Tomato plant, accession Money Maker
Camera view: tilt-top (135 deg); turntable rotation: 60 degrees
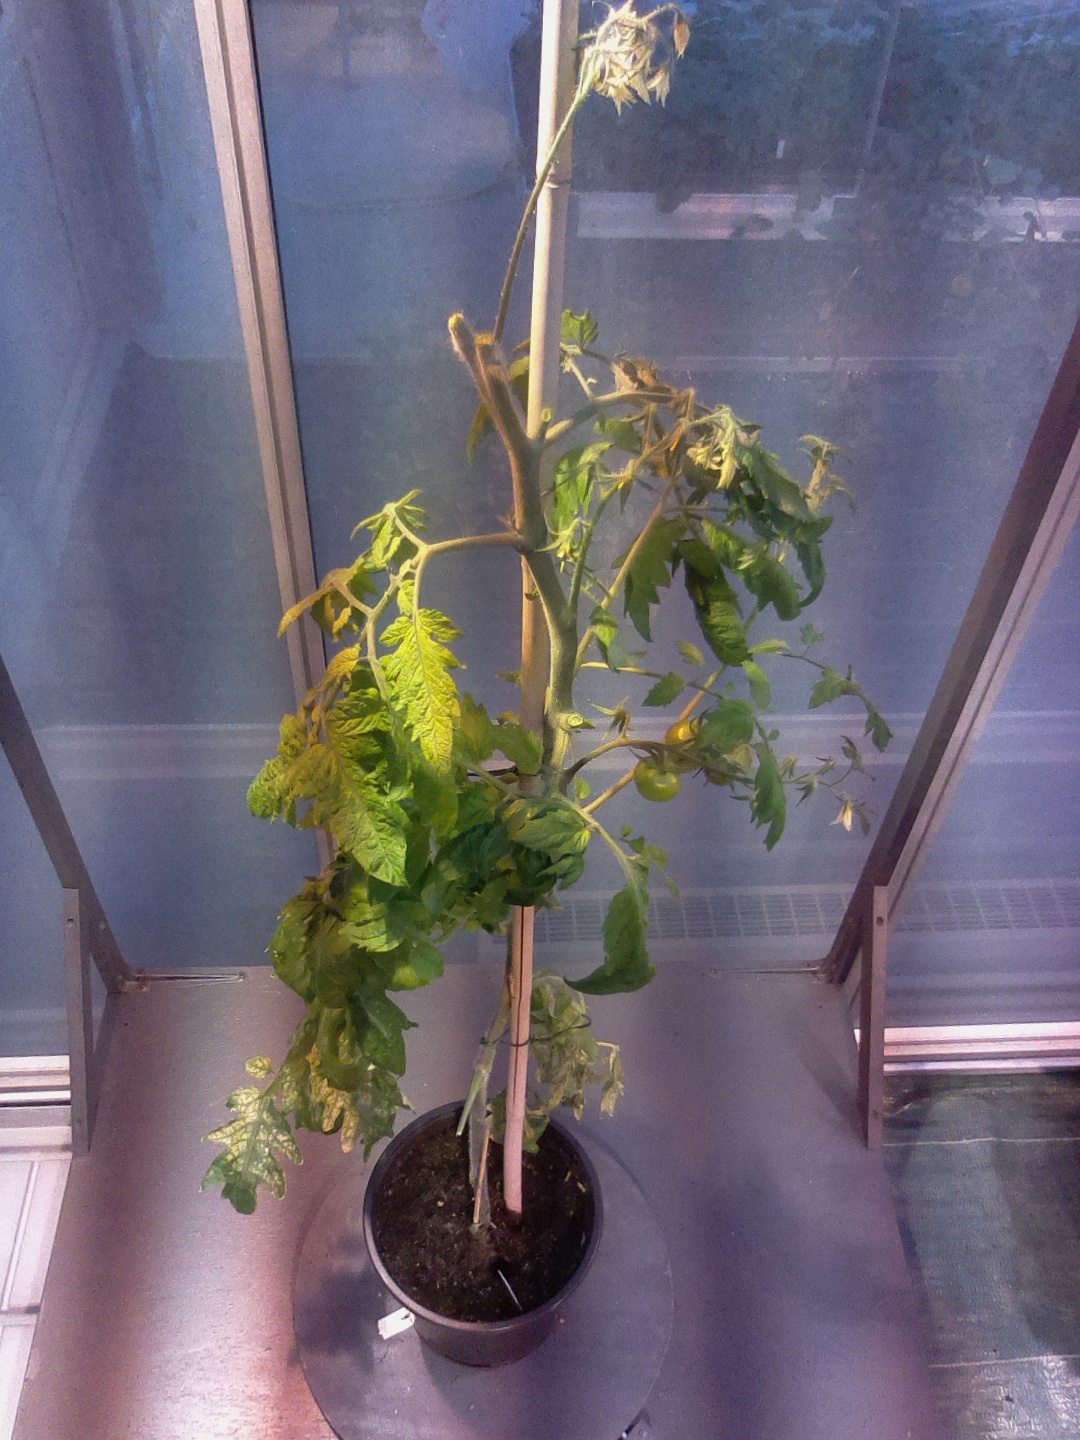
BBCH growth stage 73: 30%-40% of final fruit size